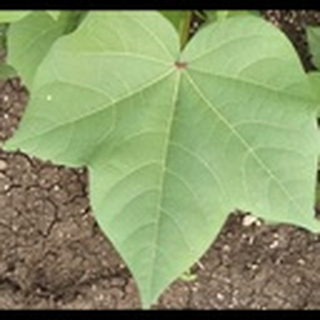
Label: healthy_cotton